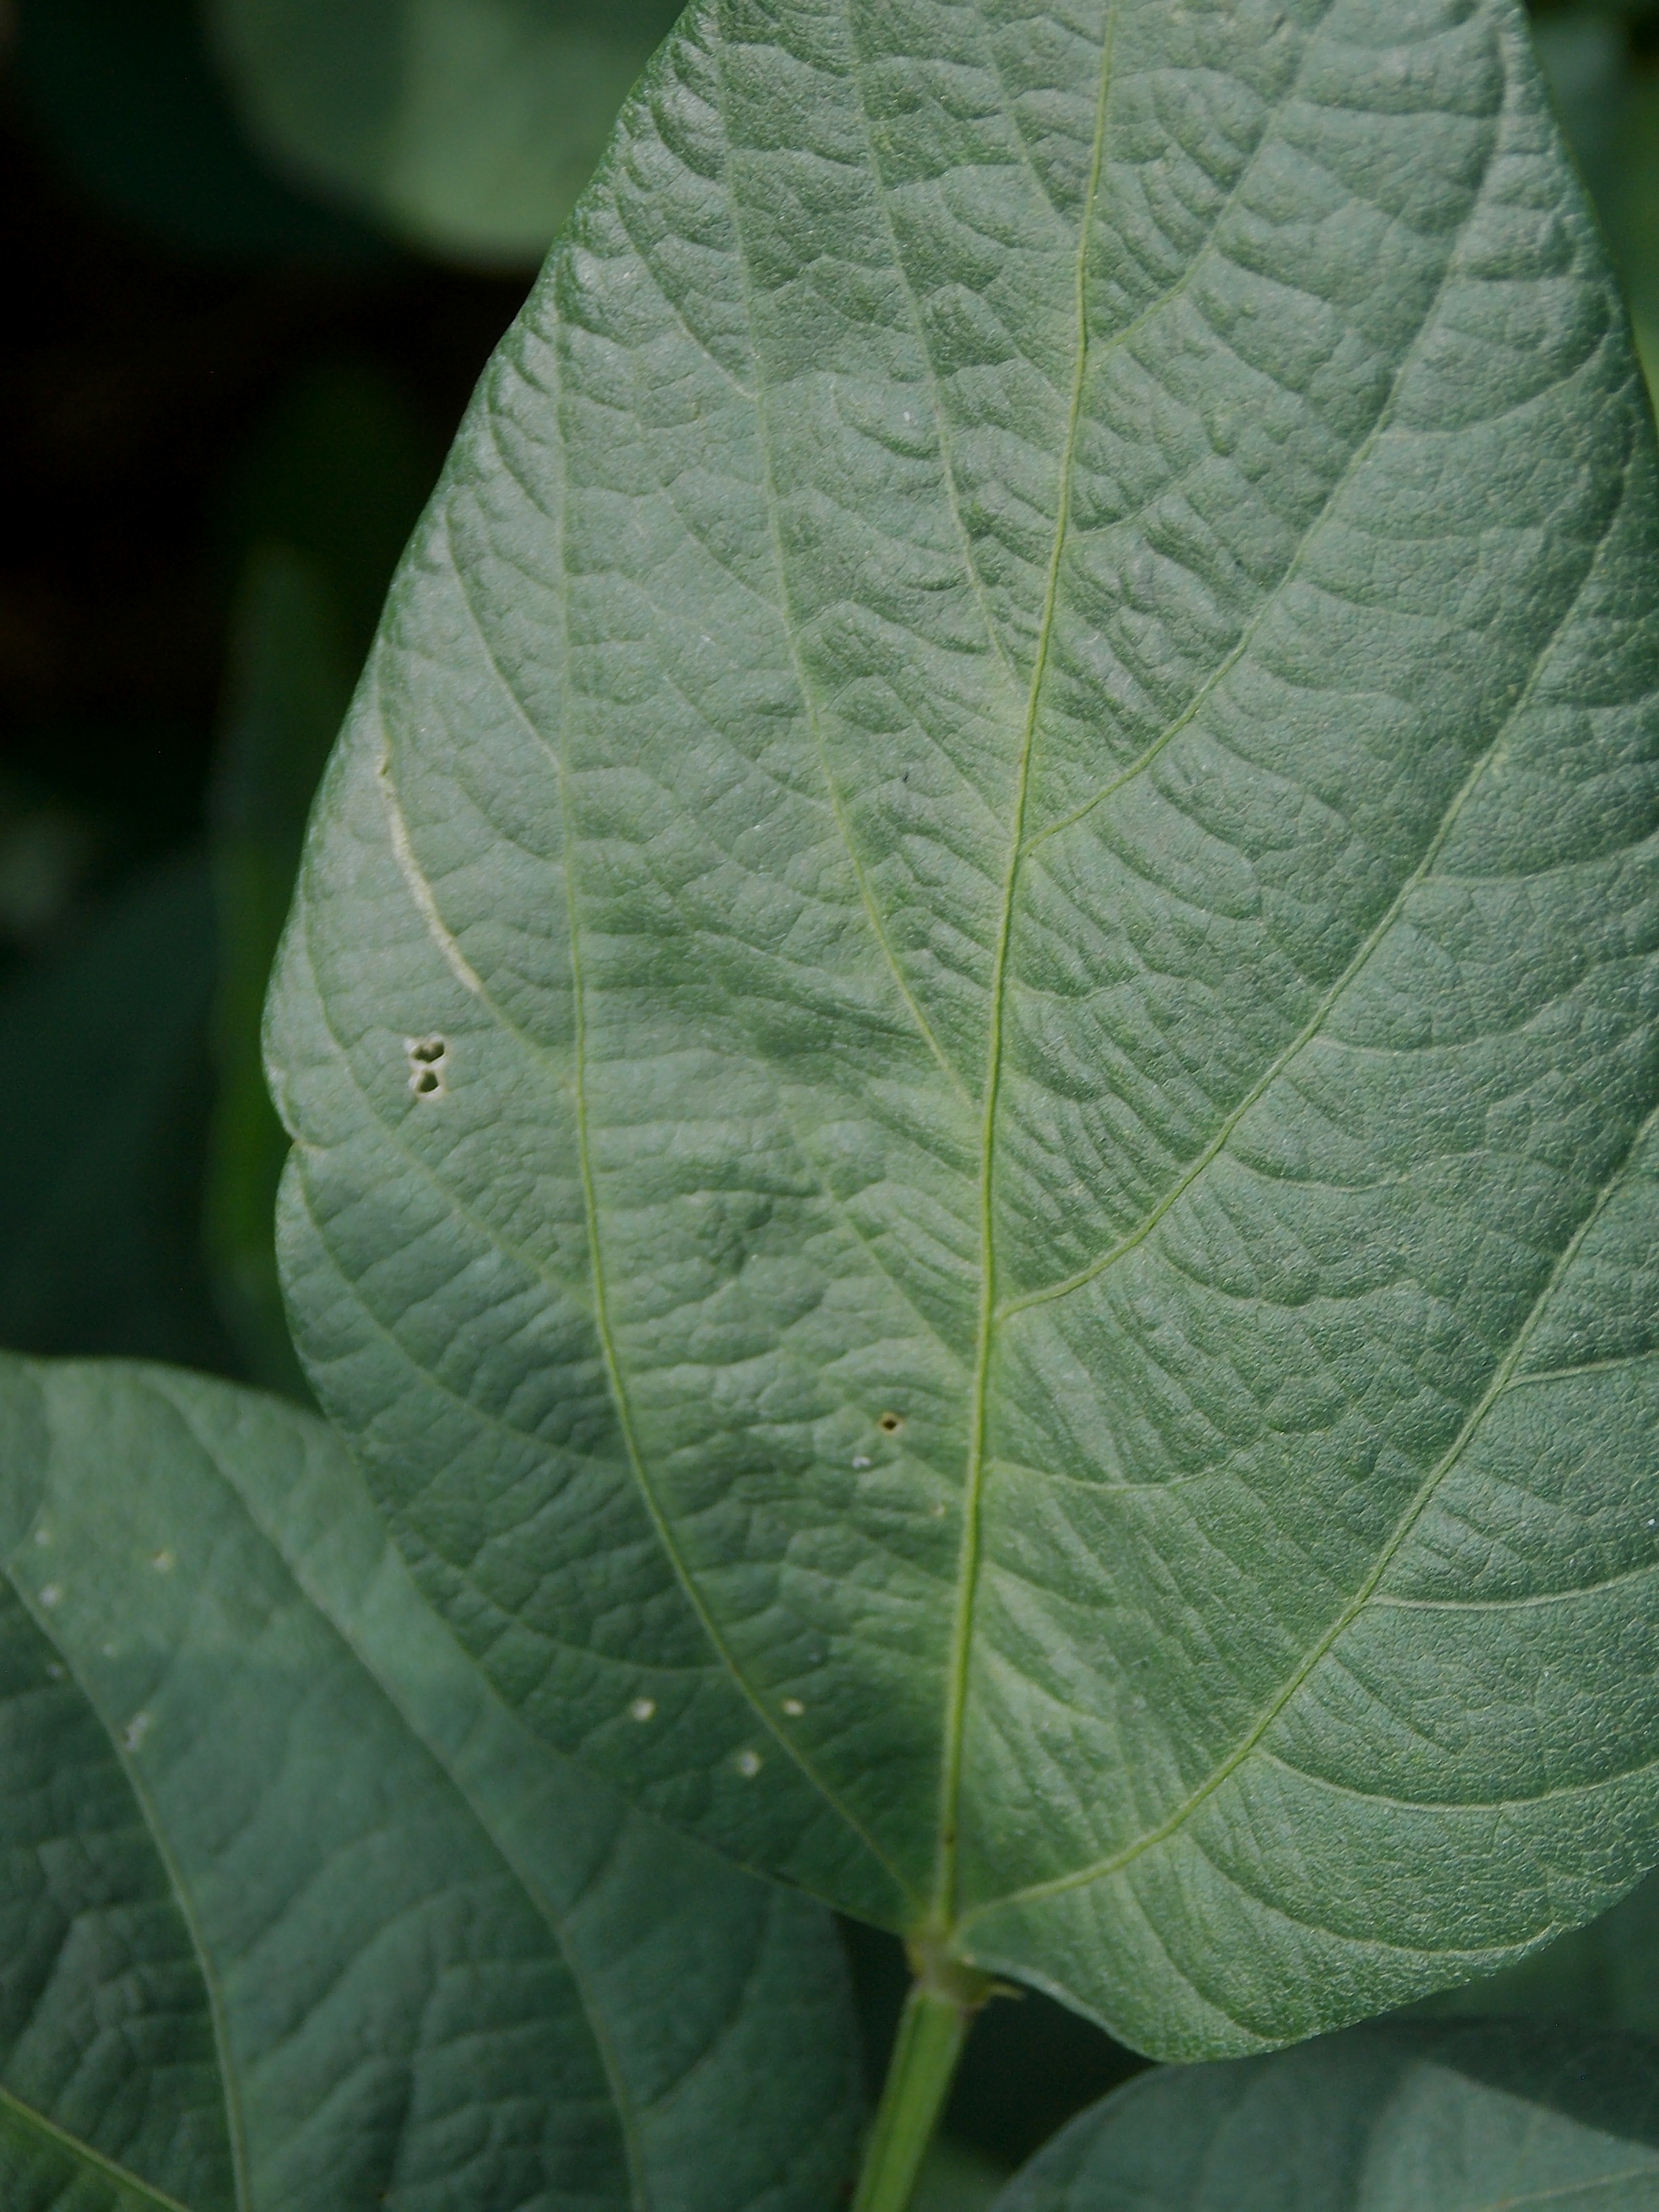
Label: Disease